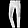
Label: Trouser